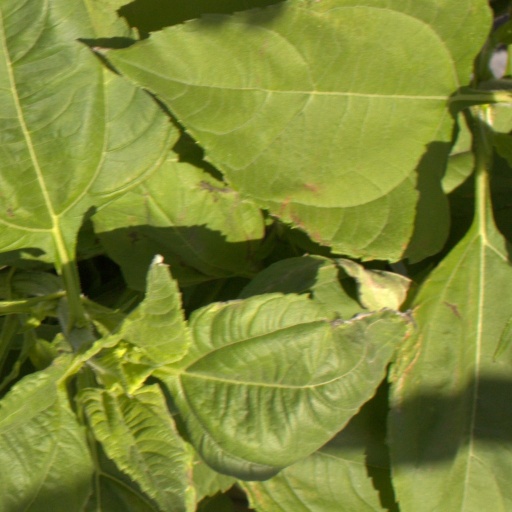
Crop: Jerusalem artichoke